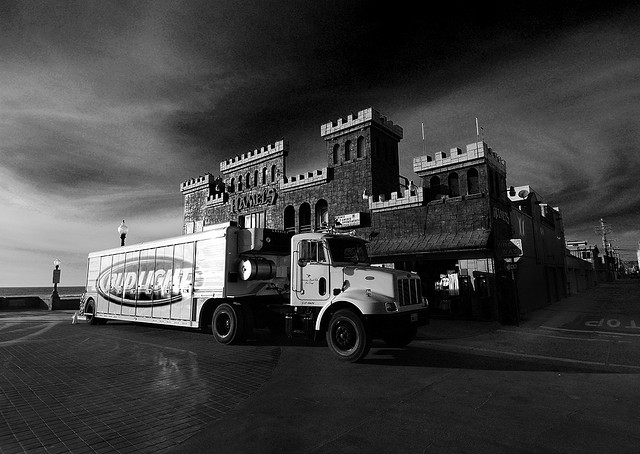
a black and white photo of a truck parked in a lot

A large truck sitting in front of building.

A truck that is sitting in front of a building.

A Bud Light beer delivery truck that is parked in front of a castle like building, with dark skies.

a bud light truck parked in front of a building